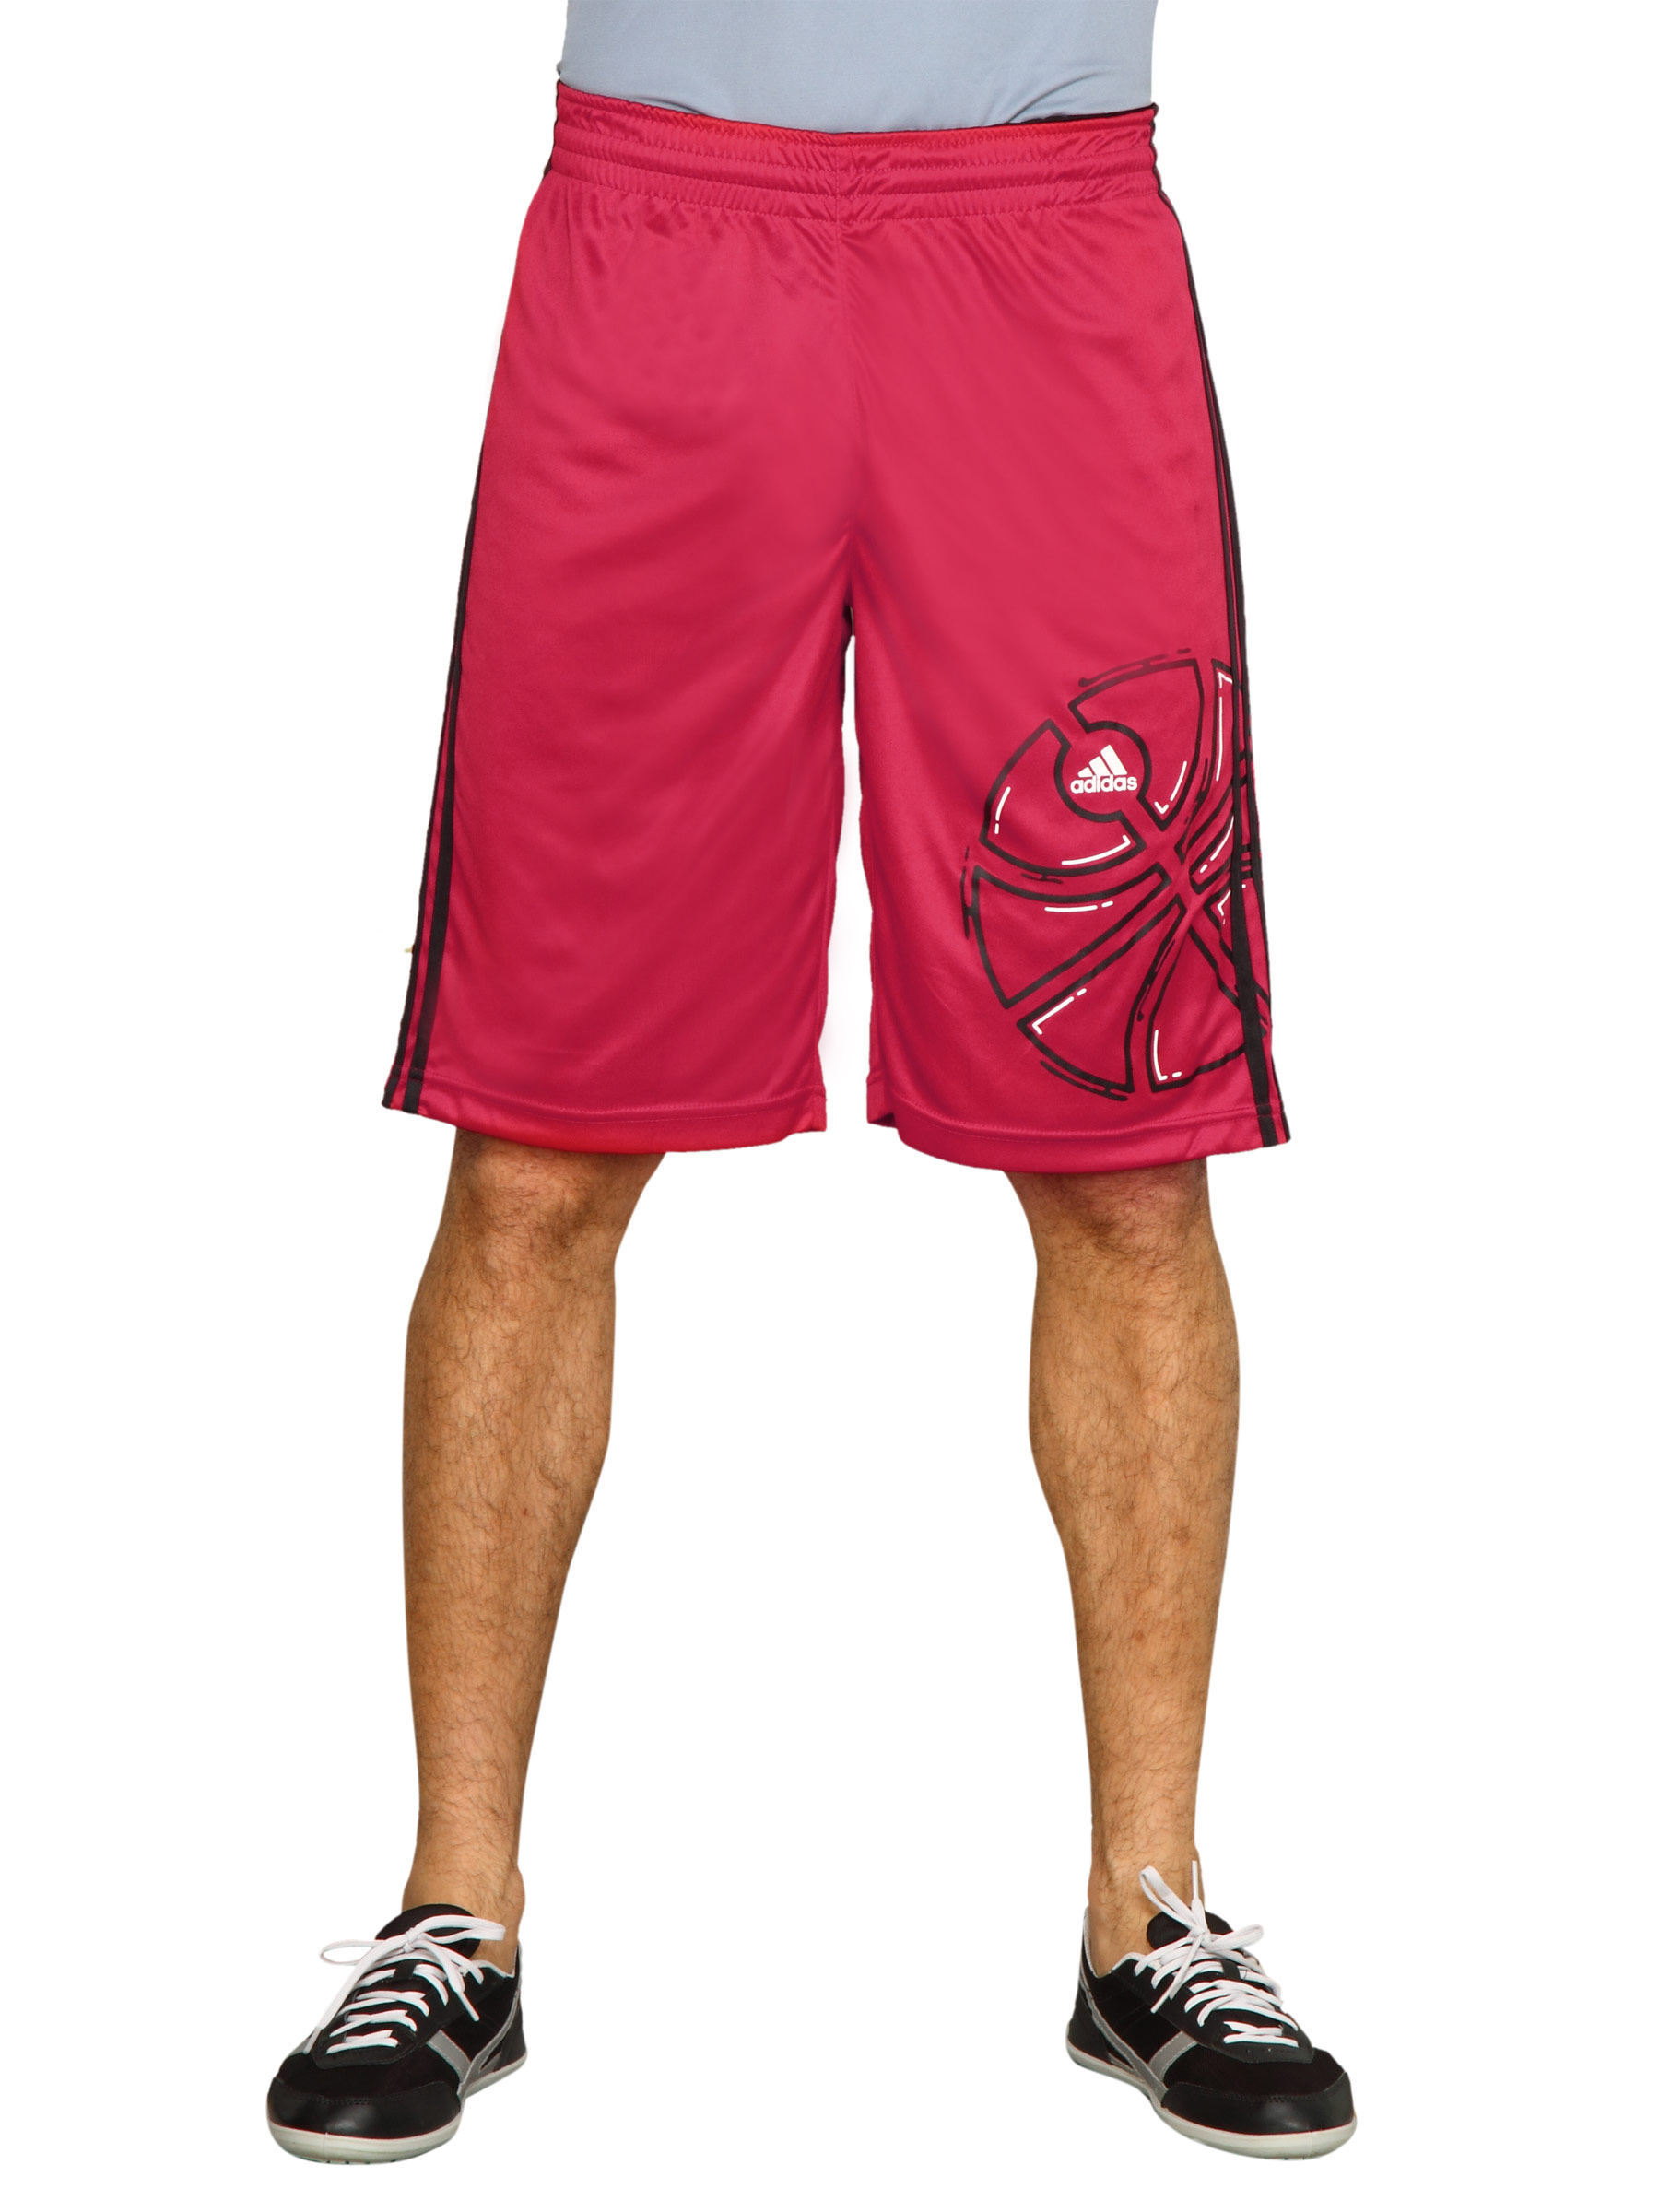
ADIDAS Men Gfx Rev 2l Sho Red Shorts
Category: Apparel / Bottomwear / Shorts
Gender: Men
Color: Red
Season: Fall 2011
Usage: Sports